Beverley

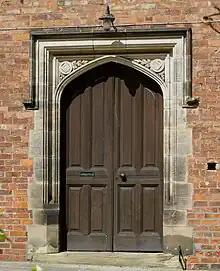
Westwood Hospital

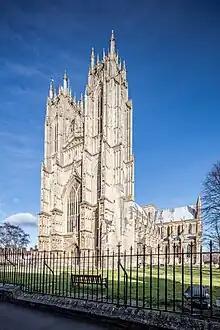
Beverley Minster

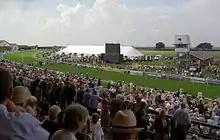
Beverley Racecourse

Due to an increase in population, some of the entrances into the town (such as the brick-built Bars) were taken down to accommodate traffic. Although population figures rose steeply, the increase was not as much as in nearby Hull, or most of the rest of England. Beverley's religious associations remained during the 19th century: as well as the majority Anglican faith, there were several non-conformist religions practised such as Methodism with John Wesley previously having preached there; with the completion of the Catholic Emancipation and the refoundation of the Catholic hierarchy, the Diocese of Beverley in 1850 was chosen to cover Yorkshire, before being divided into two dioceses.